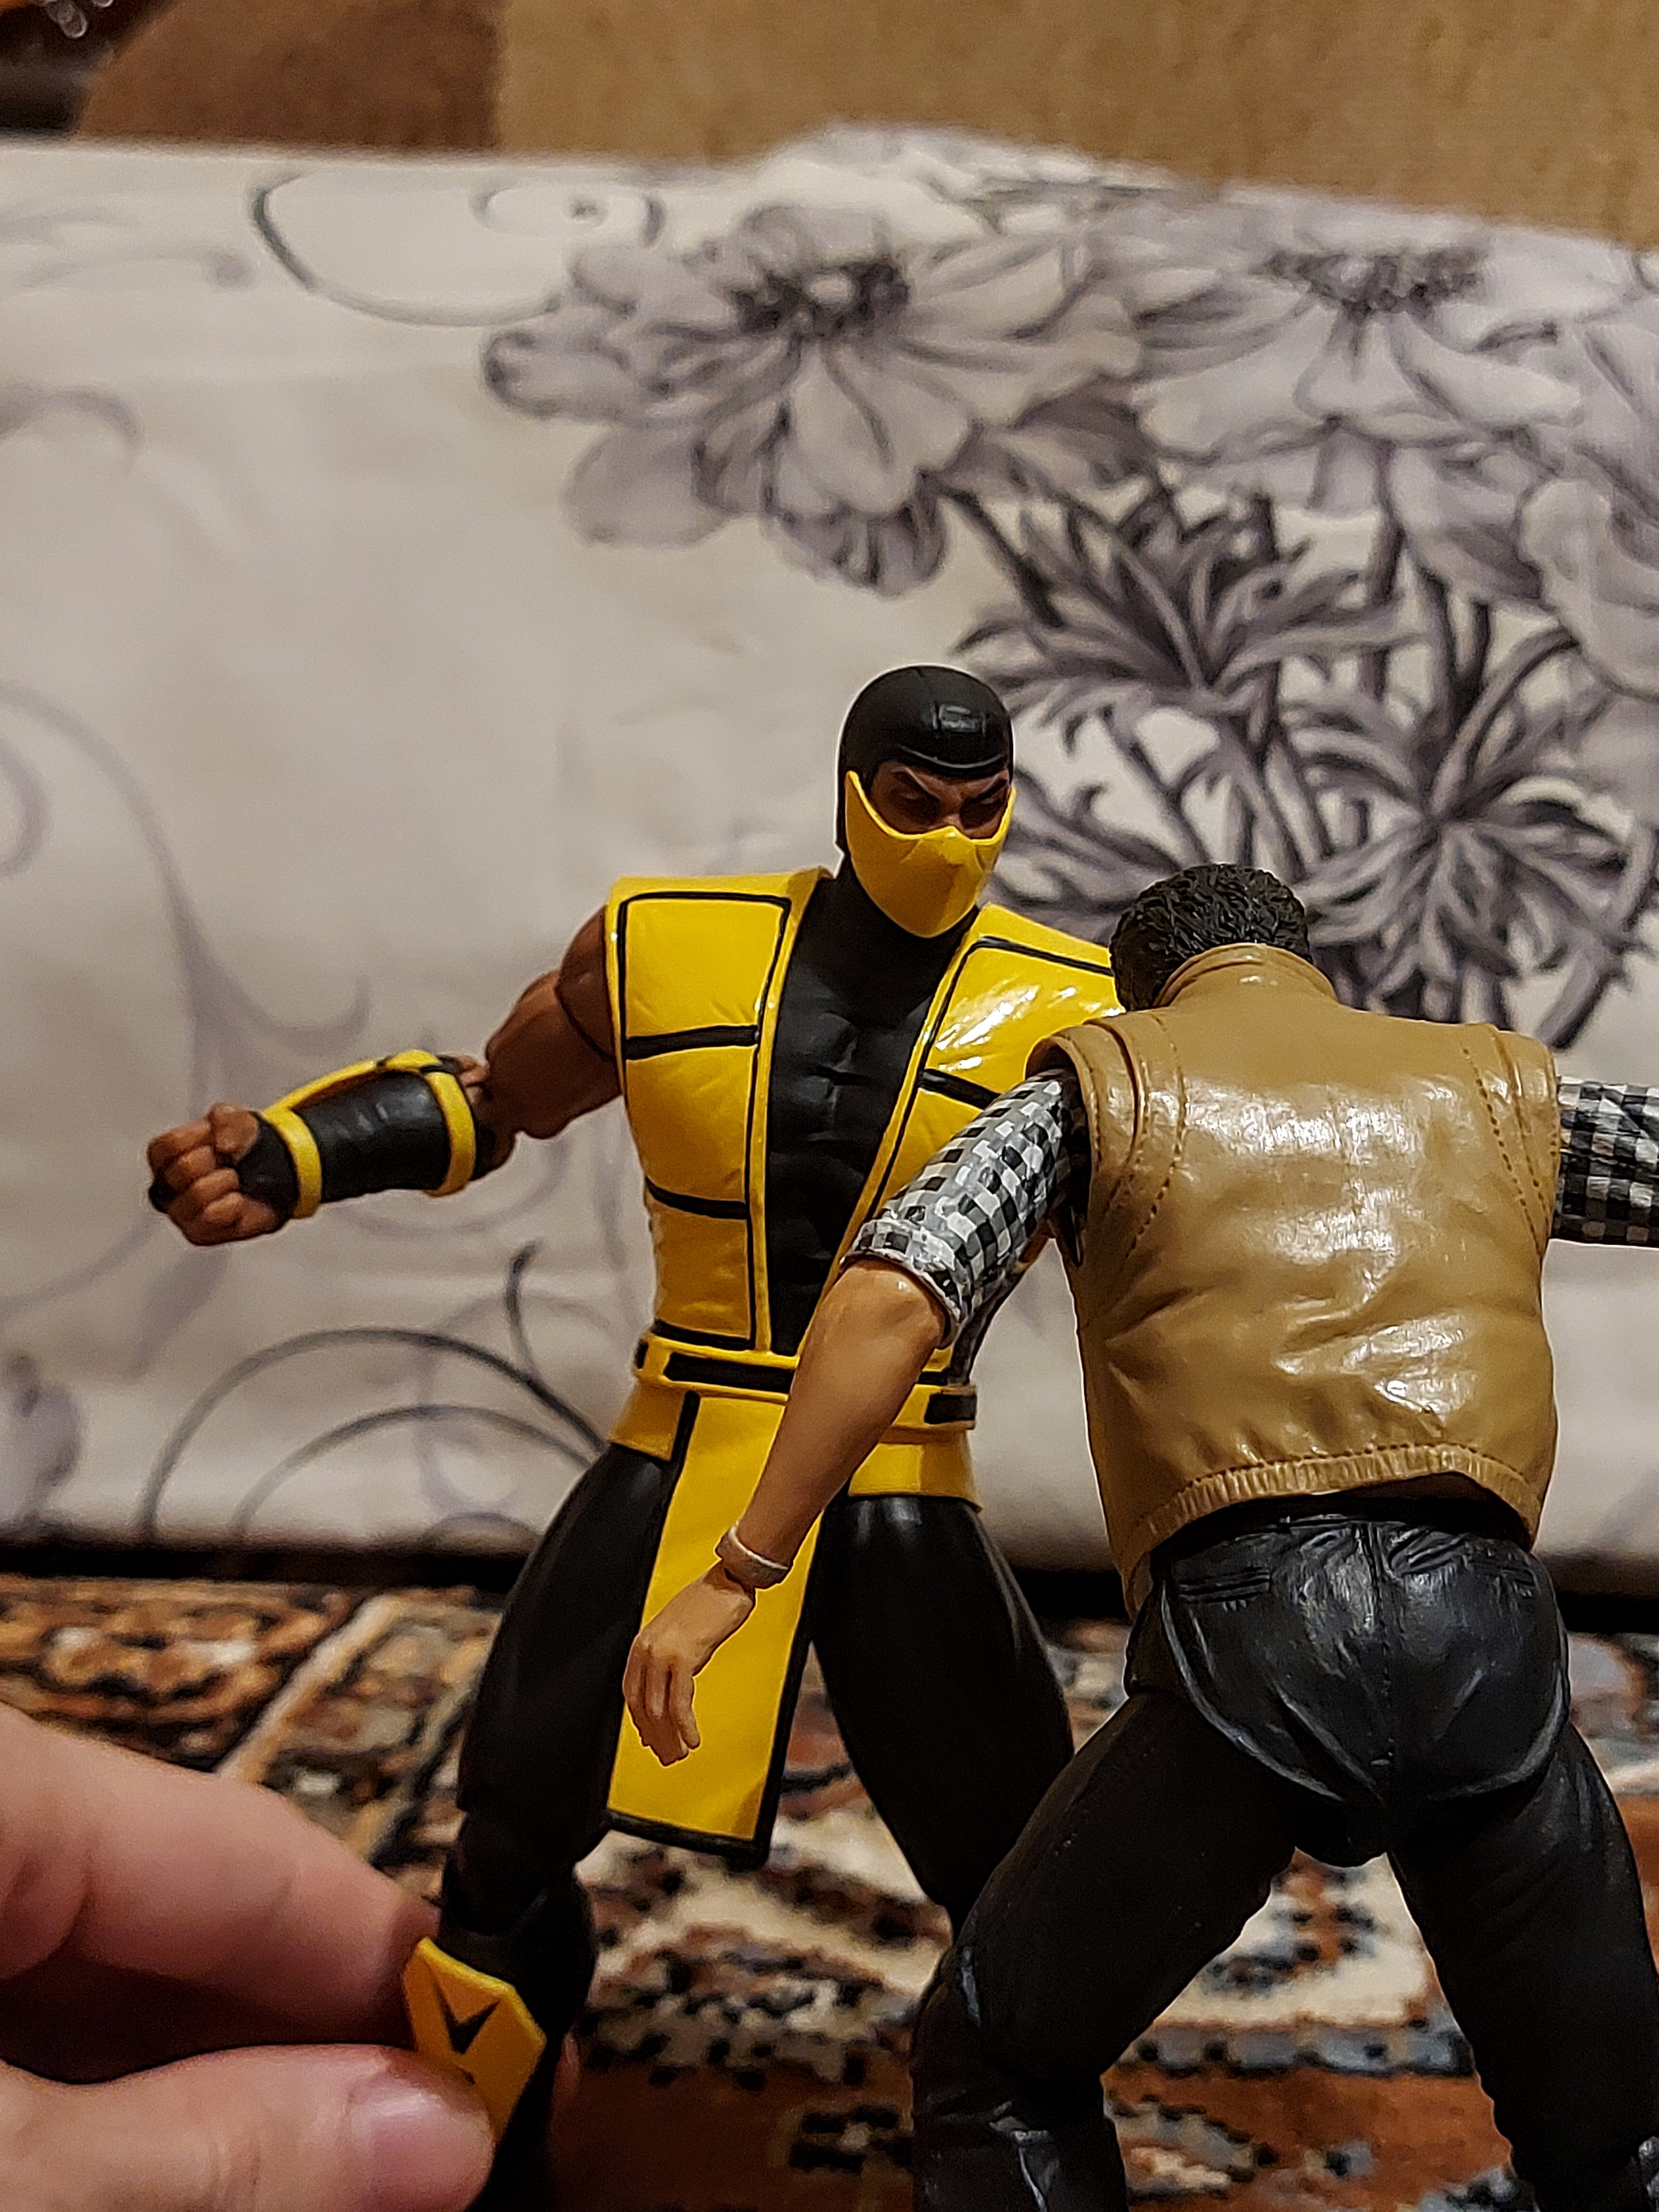
scorpion, storm, collectibles, sleeve, hat, yellow, helmet, sunglasses, headgear, street fashion, thigh, art, personal protective equipment, human leg, fashion design, fictional character, recreation, sportswear, eyewear, action figure, sitting, illustration, uniform, costume, belt, fiction, sports gear, visual arts, soil, font, games, toy, cowboy hat, figurine